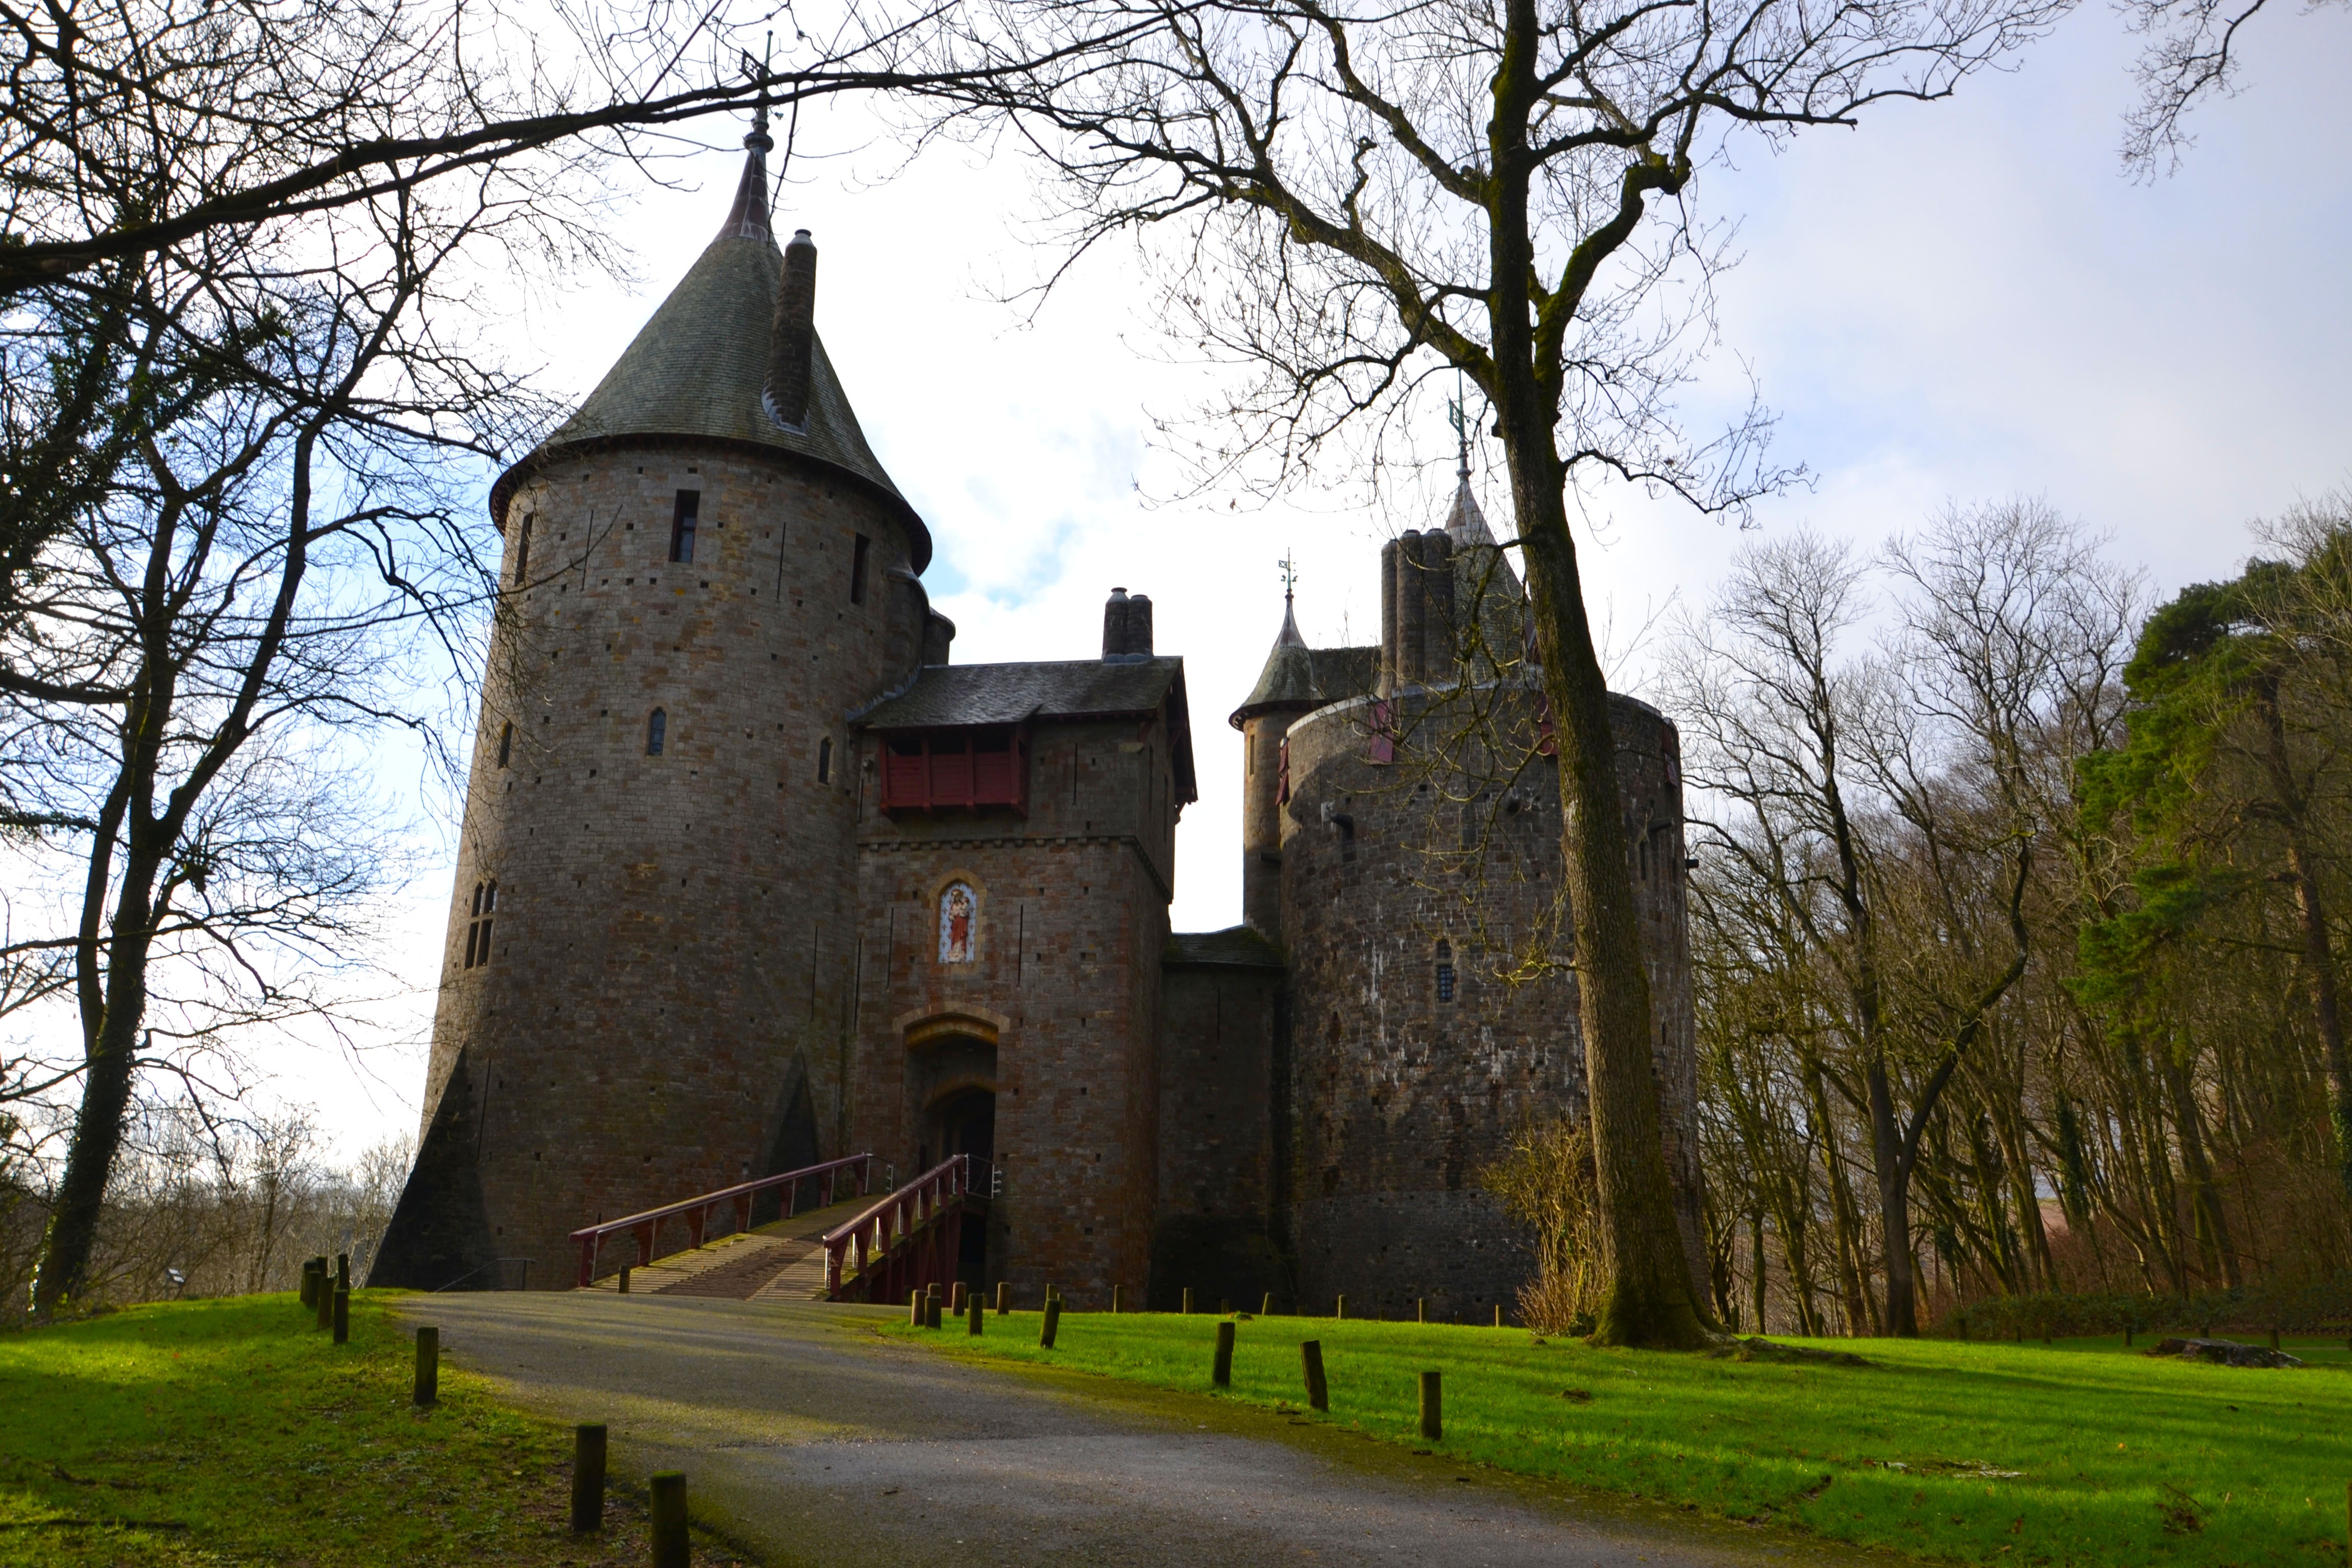
landscape, forest, architecture, wood, building, chateau, old, lookout, tower, scenic, park, castle, ancient, landmark, church, chapel, historic, tourism, place of worship, outdoors, wales, medieval, fortress, monastery, walls, history, fort, abbey, historical, estate, protect, guard, destination, defense, citadel, touristic, rural area, sentry, castle coch